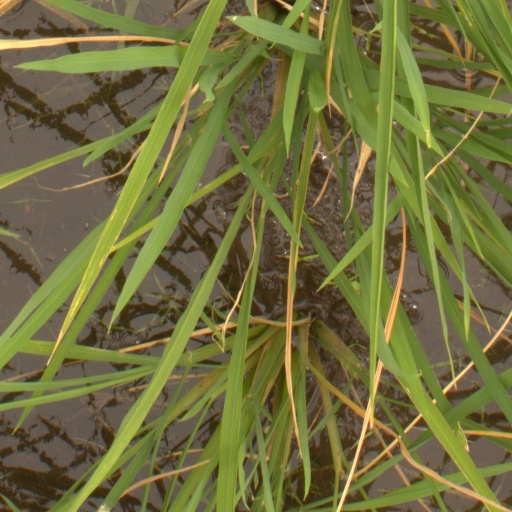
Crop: rice